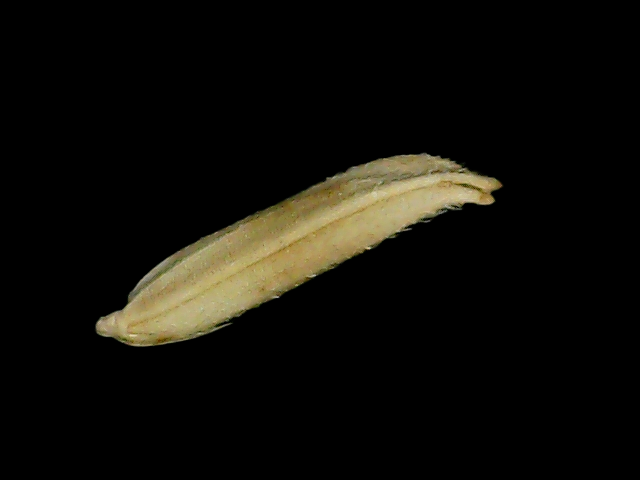
Rice variety: Bd75